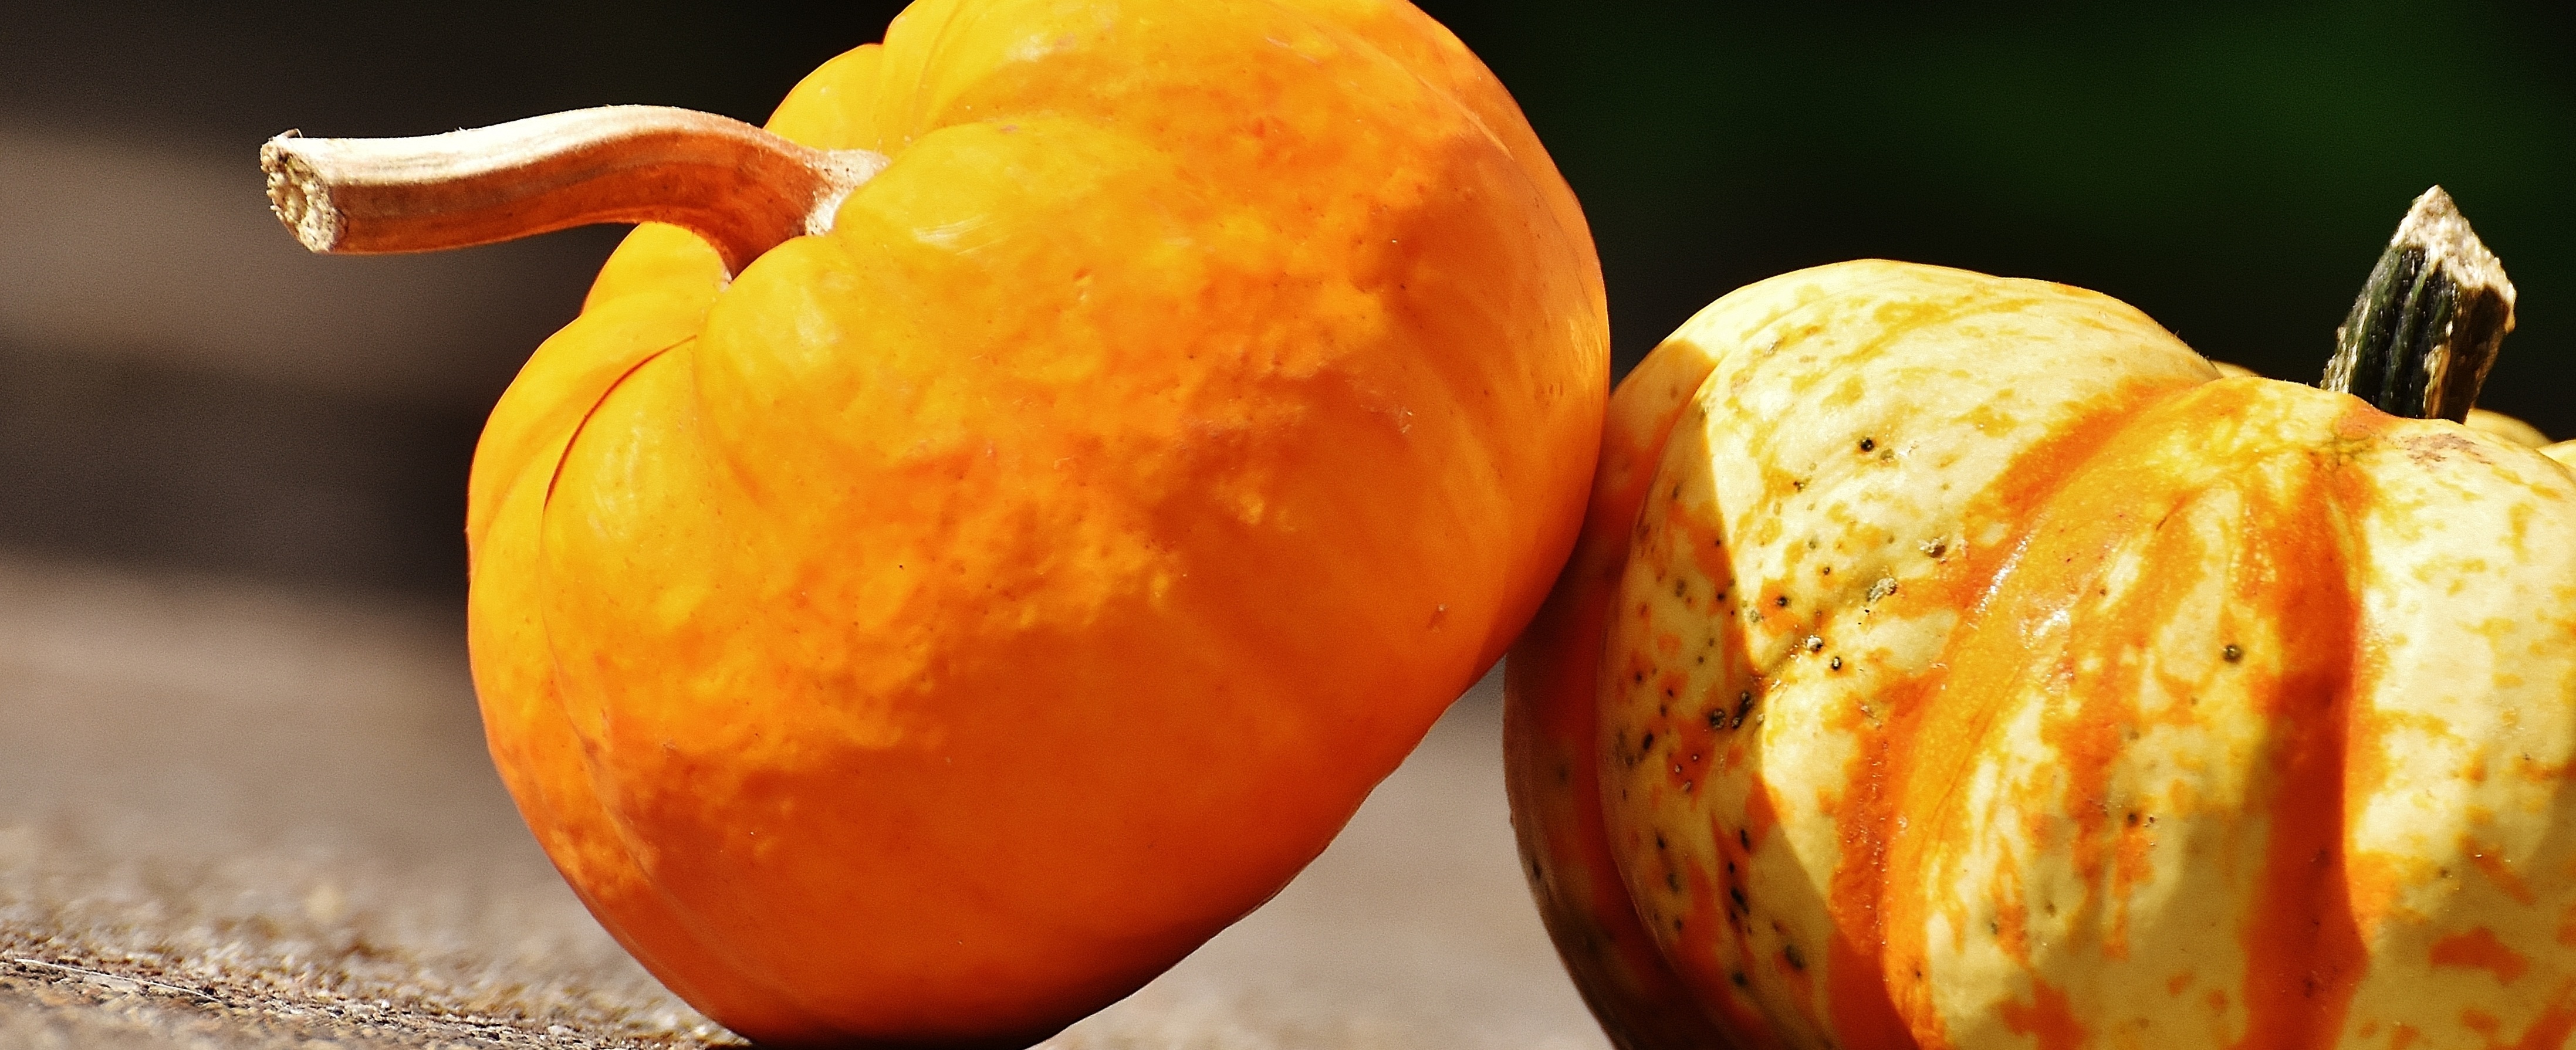
nature, plant, fruit, decoration, food, harvest, produce, autumn, pumpkin, colorful, gourd, thanksgiving, vegetables, tangerine, calabaza, pumpkins, cucurbita, decorative squashes, autumn vegetables, flowering plant, winter squash, land plant